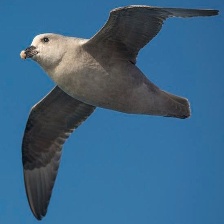
Species: NORTHERN FULMAR
Scientific name: FULMARUS GLACIALIS